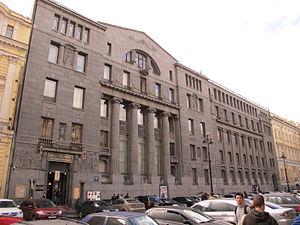
Johan Fredrik Lidvall, né le 1ᵉʳ juin 1870 à Saint-Pétersbourg et mort le 14 mars 1945 à Stockholm, est un architecte suédois qui passa une grande partie de sa carrière en Russie où il naquit. C'était un spécialiste du Modern Style nordique.